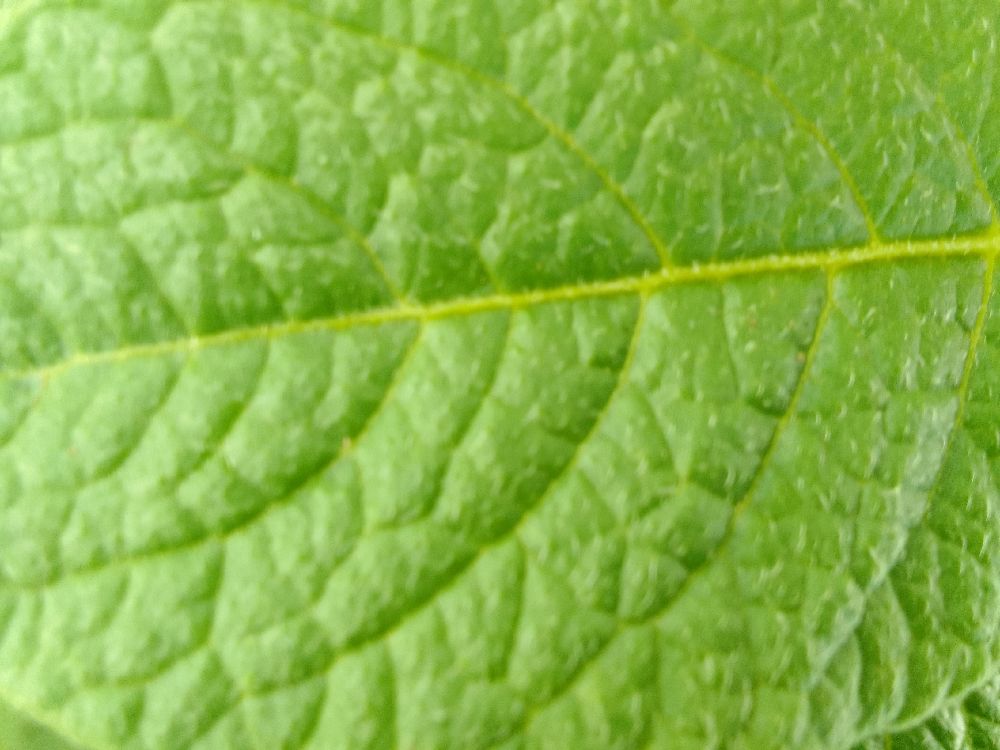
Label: Healthy